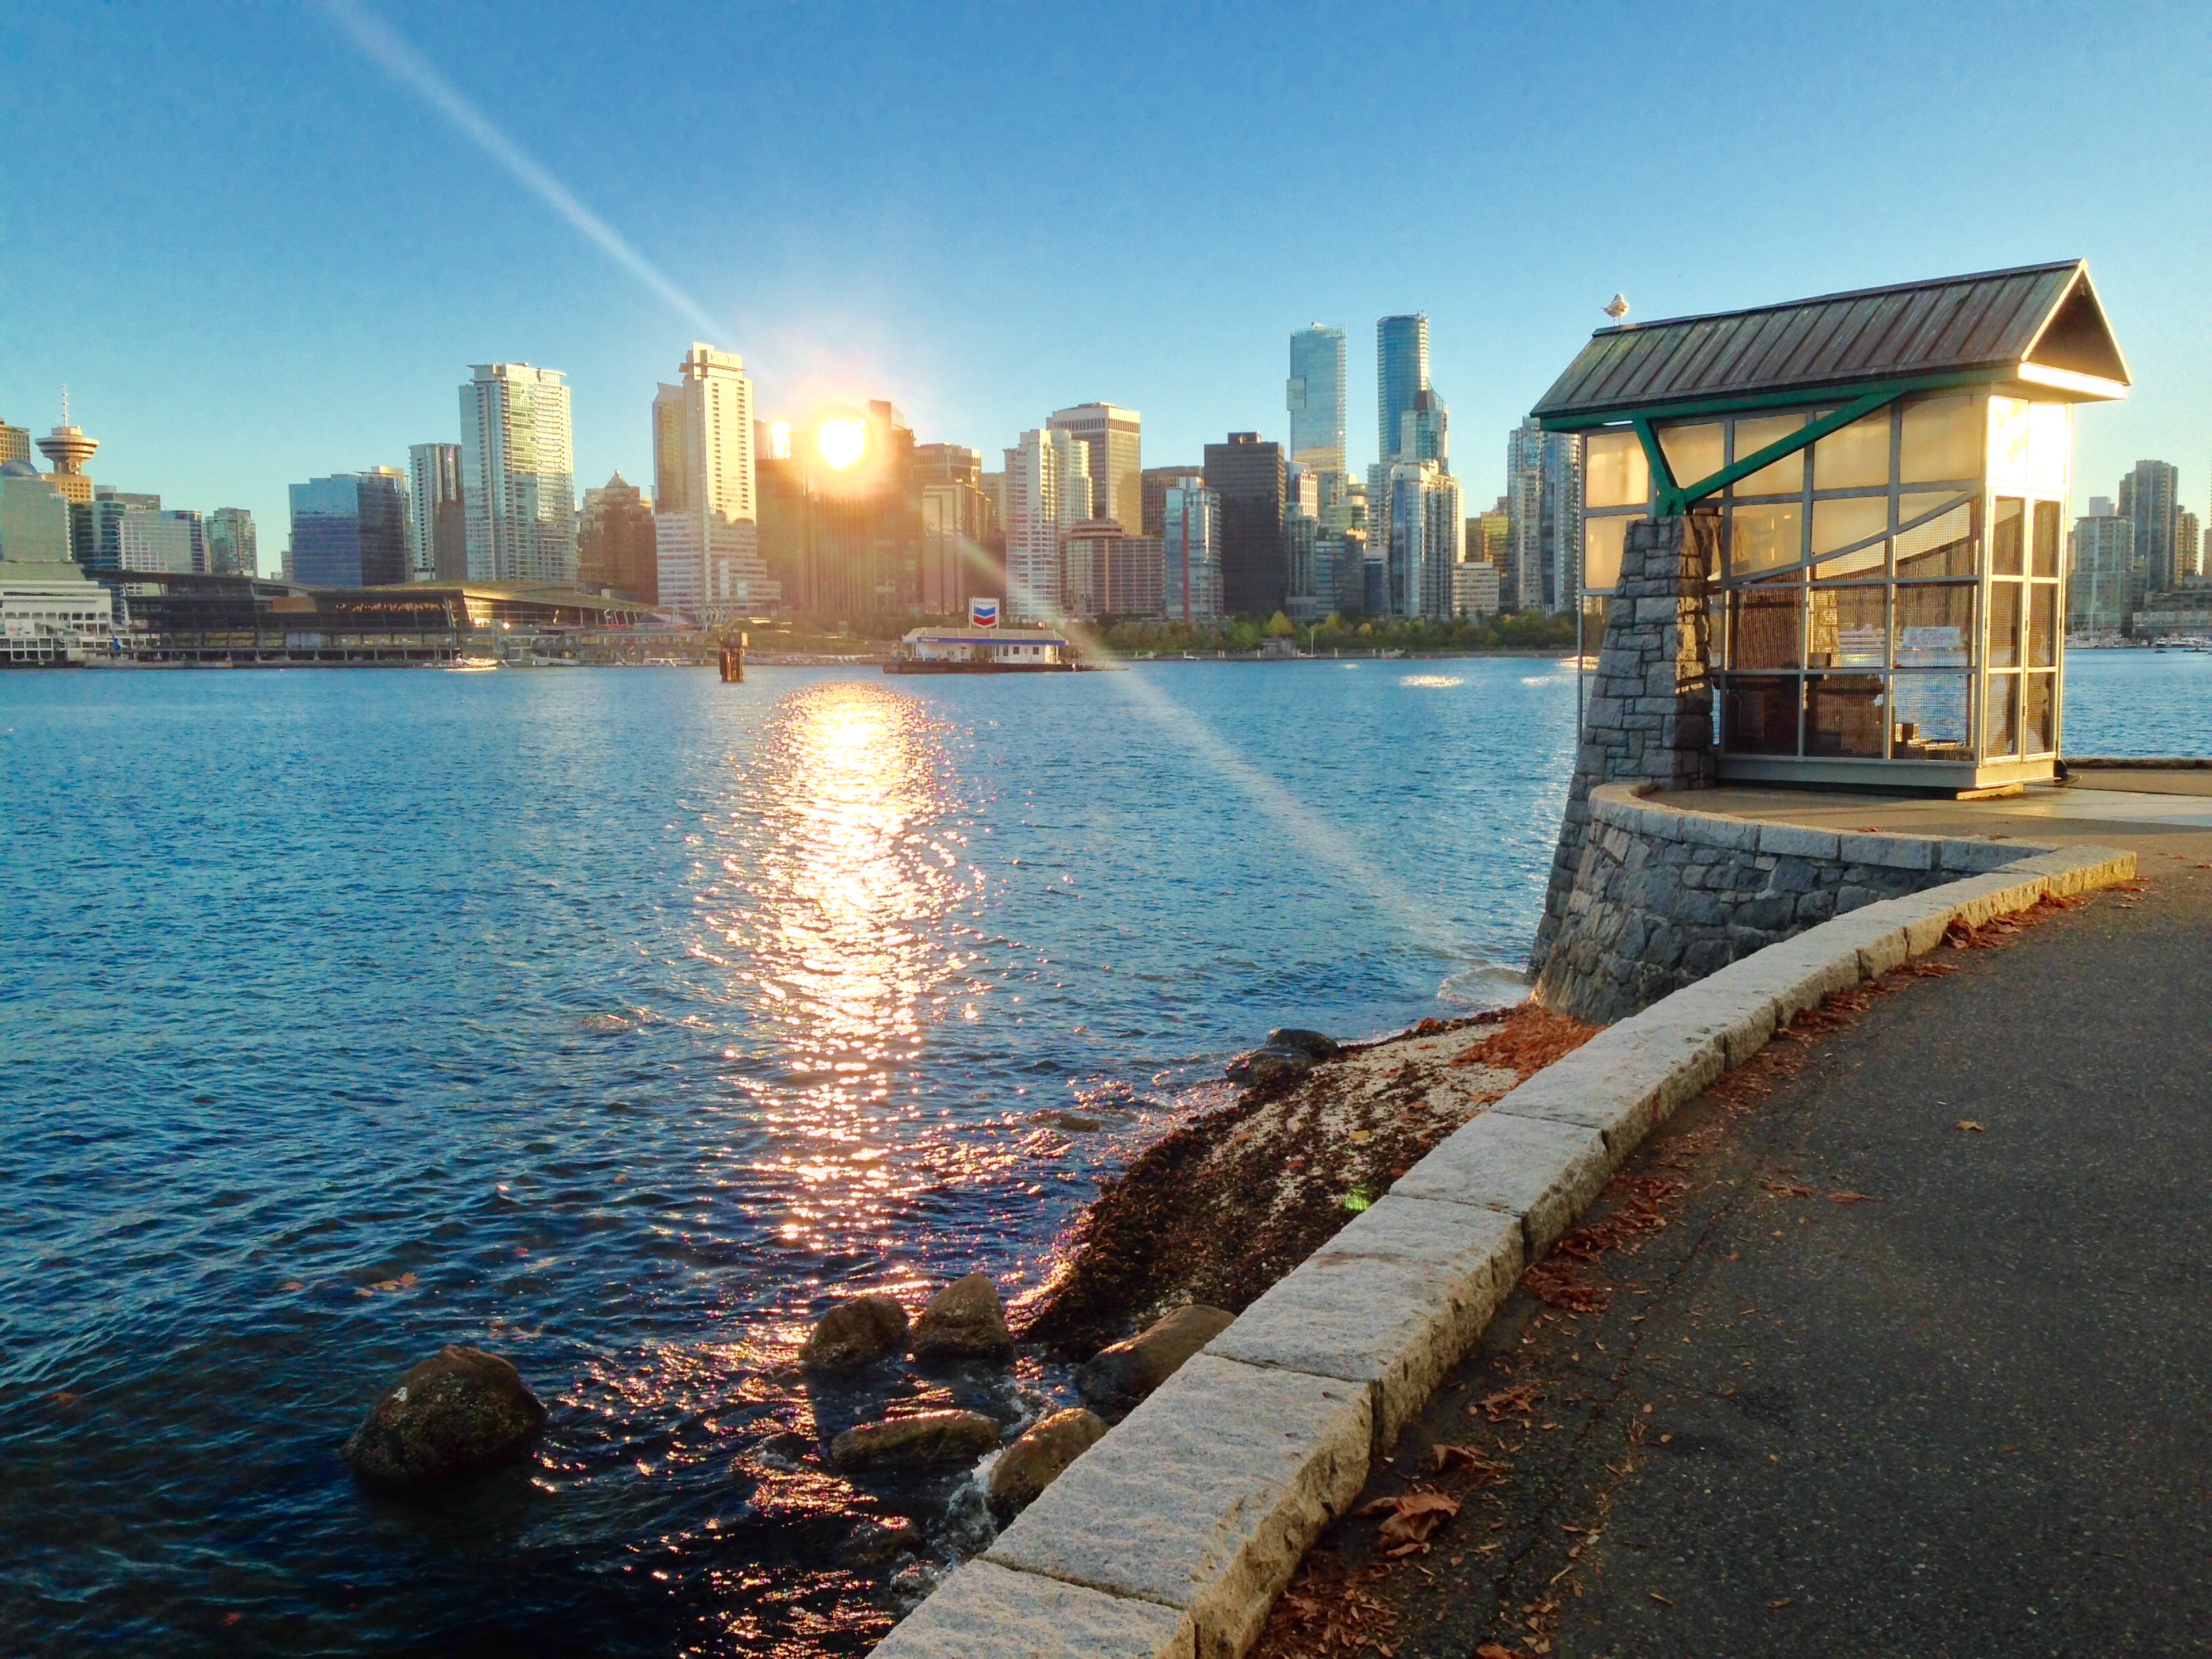
sea, coast, dock, skyline, cityscape, vacation, dusk, reflection, vancouver, bay, waterway, canada, ngc, stanleypark, britishcolumbia